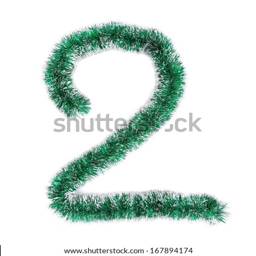
christmas green tinsel as number .